List of NBA retired numbers

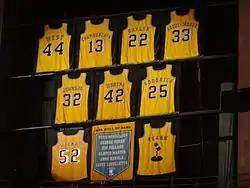
Los Angeles Lakers retired jerseys hanging inside the Staples Center, January 2013

As a way to honor key contributors including players, coaches, fans, broadcasters and announcers, National Basketball Association (NBA) teams often retire their jersey numbers, win totals, or microphones. In the case of jersey numbers, they are usually no longer available for future players to wear, although they can ask for permission from players whose jerseys are retired. Teams usually display these numbers by hanging banners on the rafters inside their home arena. As of April 2025, only the Los Angeles Clippers do not have any retired numbers. Two players have had their numbers retired by teams they did not play for, and only one player (Bill Russell) had his number retired league wide.